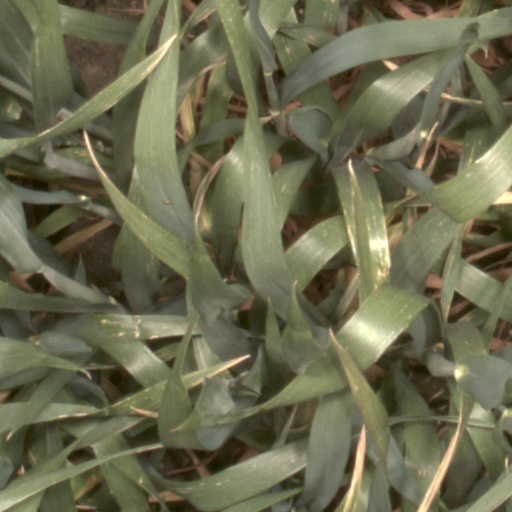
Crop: wheat